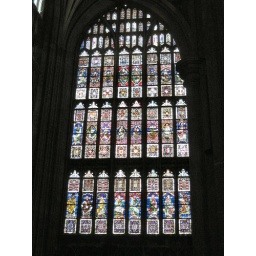
Stained glass window in the Nave...Not a good pic, sorry.